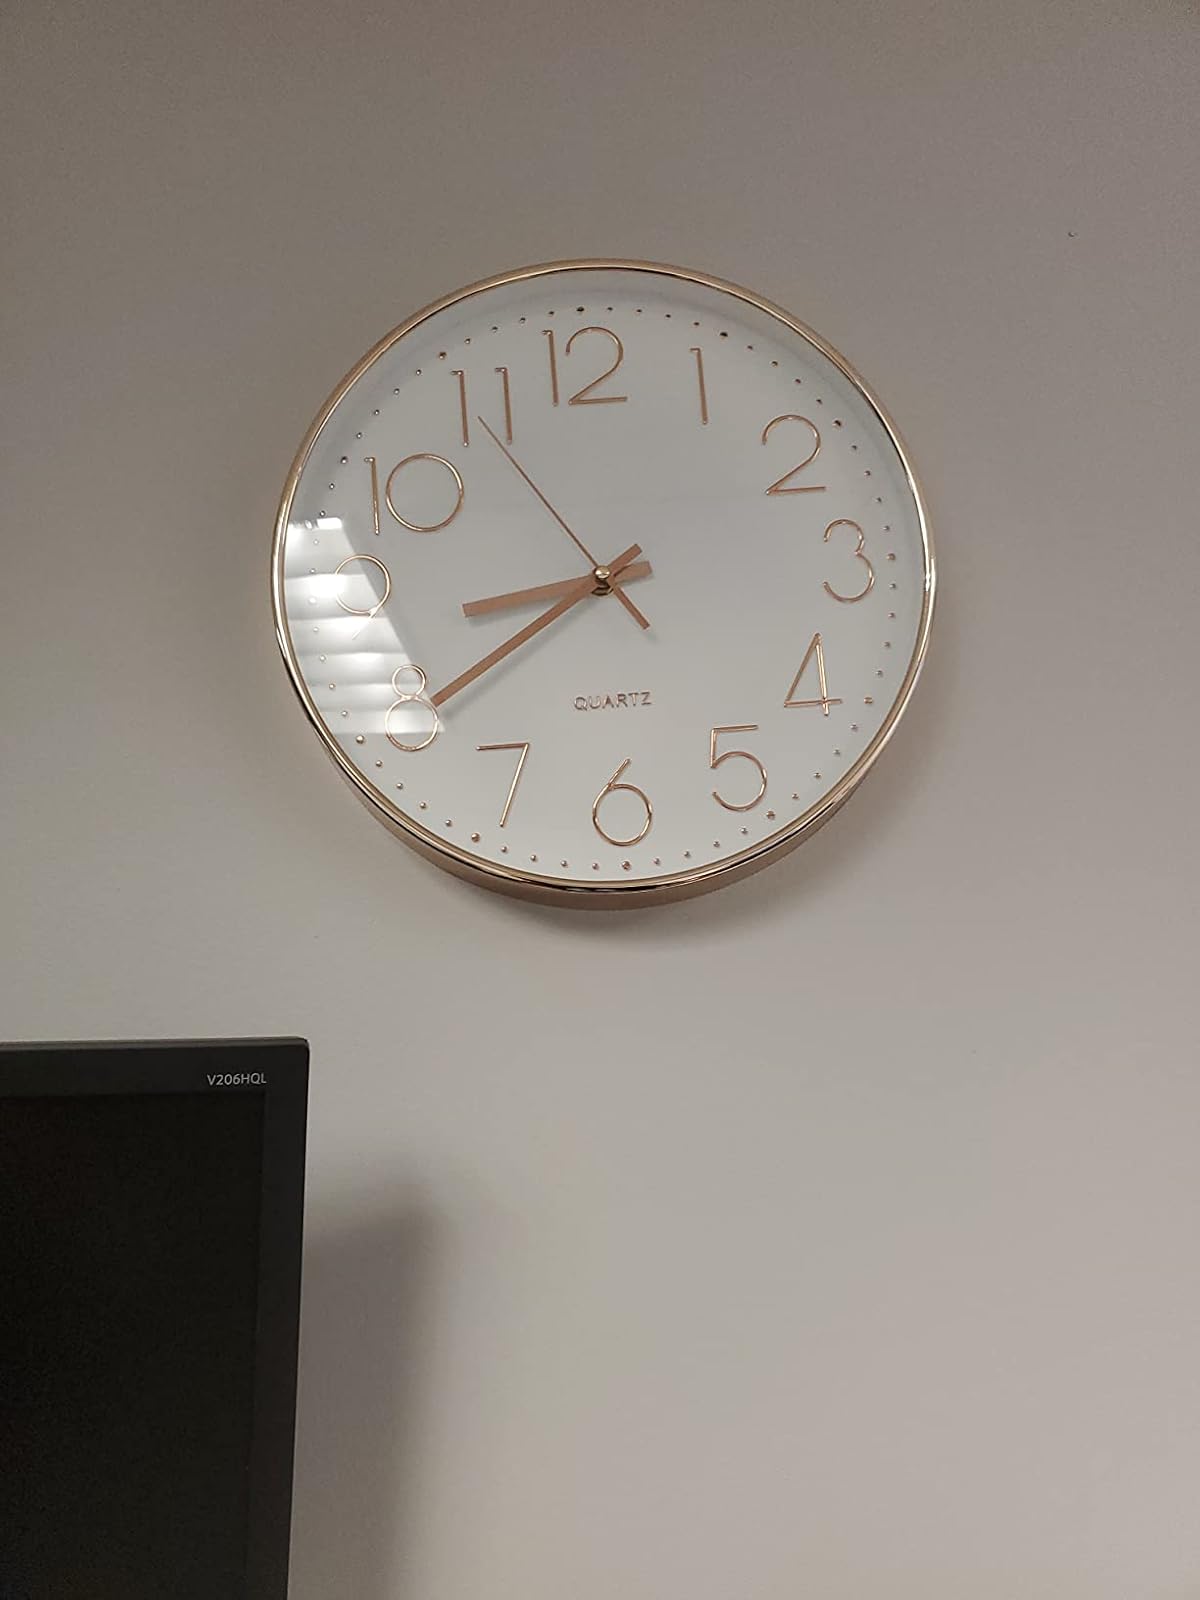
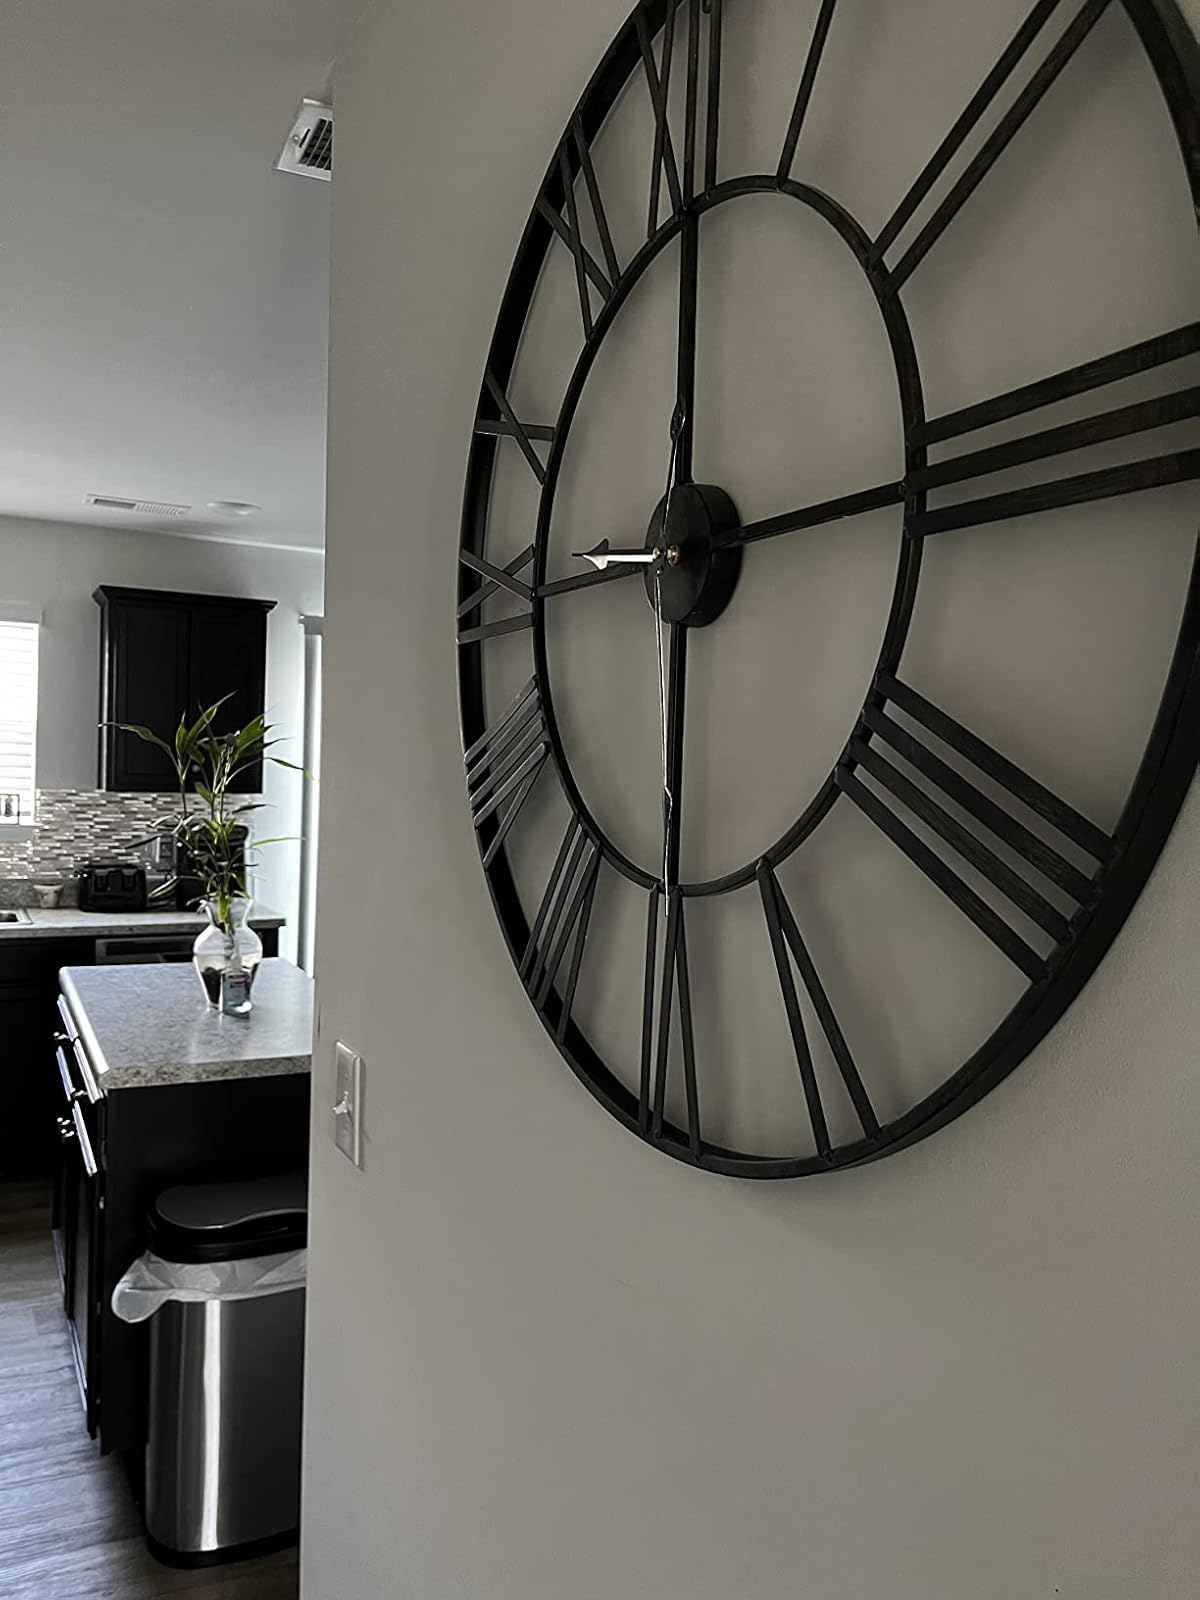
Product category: clock
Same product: no